Paul Michiels

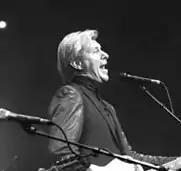
Michiels with Soulsister in 2026

Paul refrained from releasing another album too soon, but stayed on tour with the "Big M's," the name of his band. In 2006, he released a third solo album, "Magic in the House". The album featured the singles "If I Live, If I Breathe" and "The Light," the latter being released as both a standard and instrumental piece.